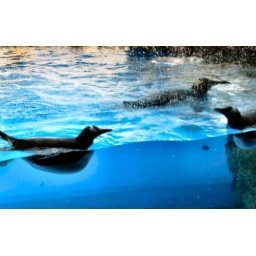
Sea World - going for a swim in blue water